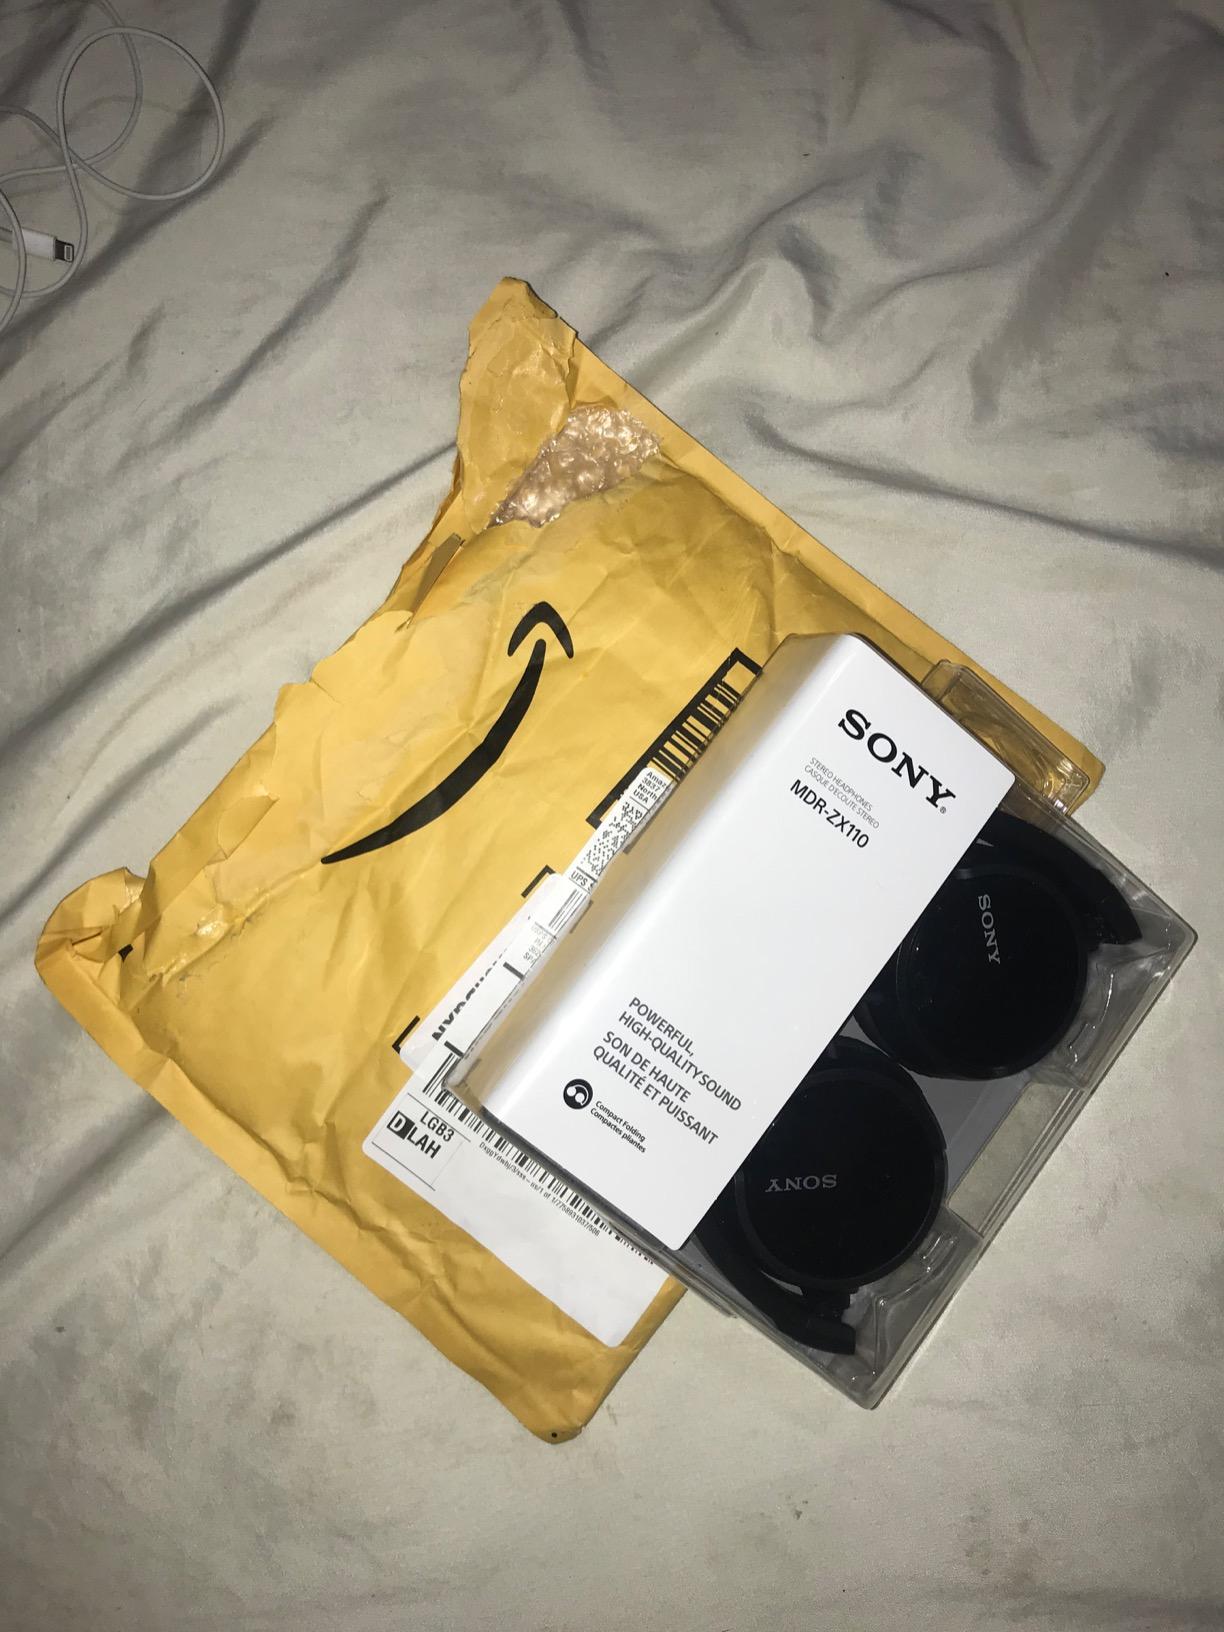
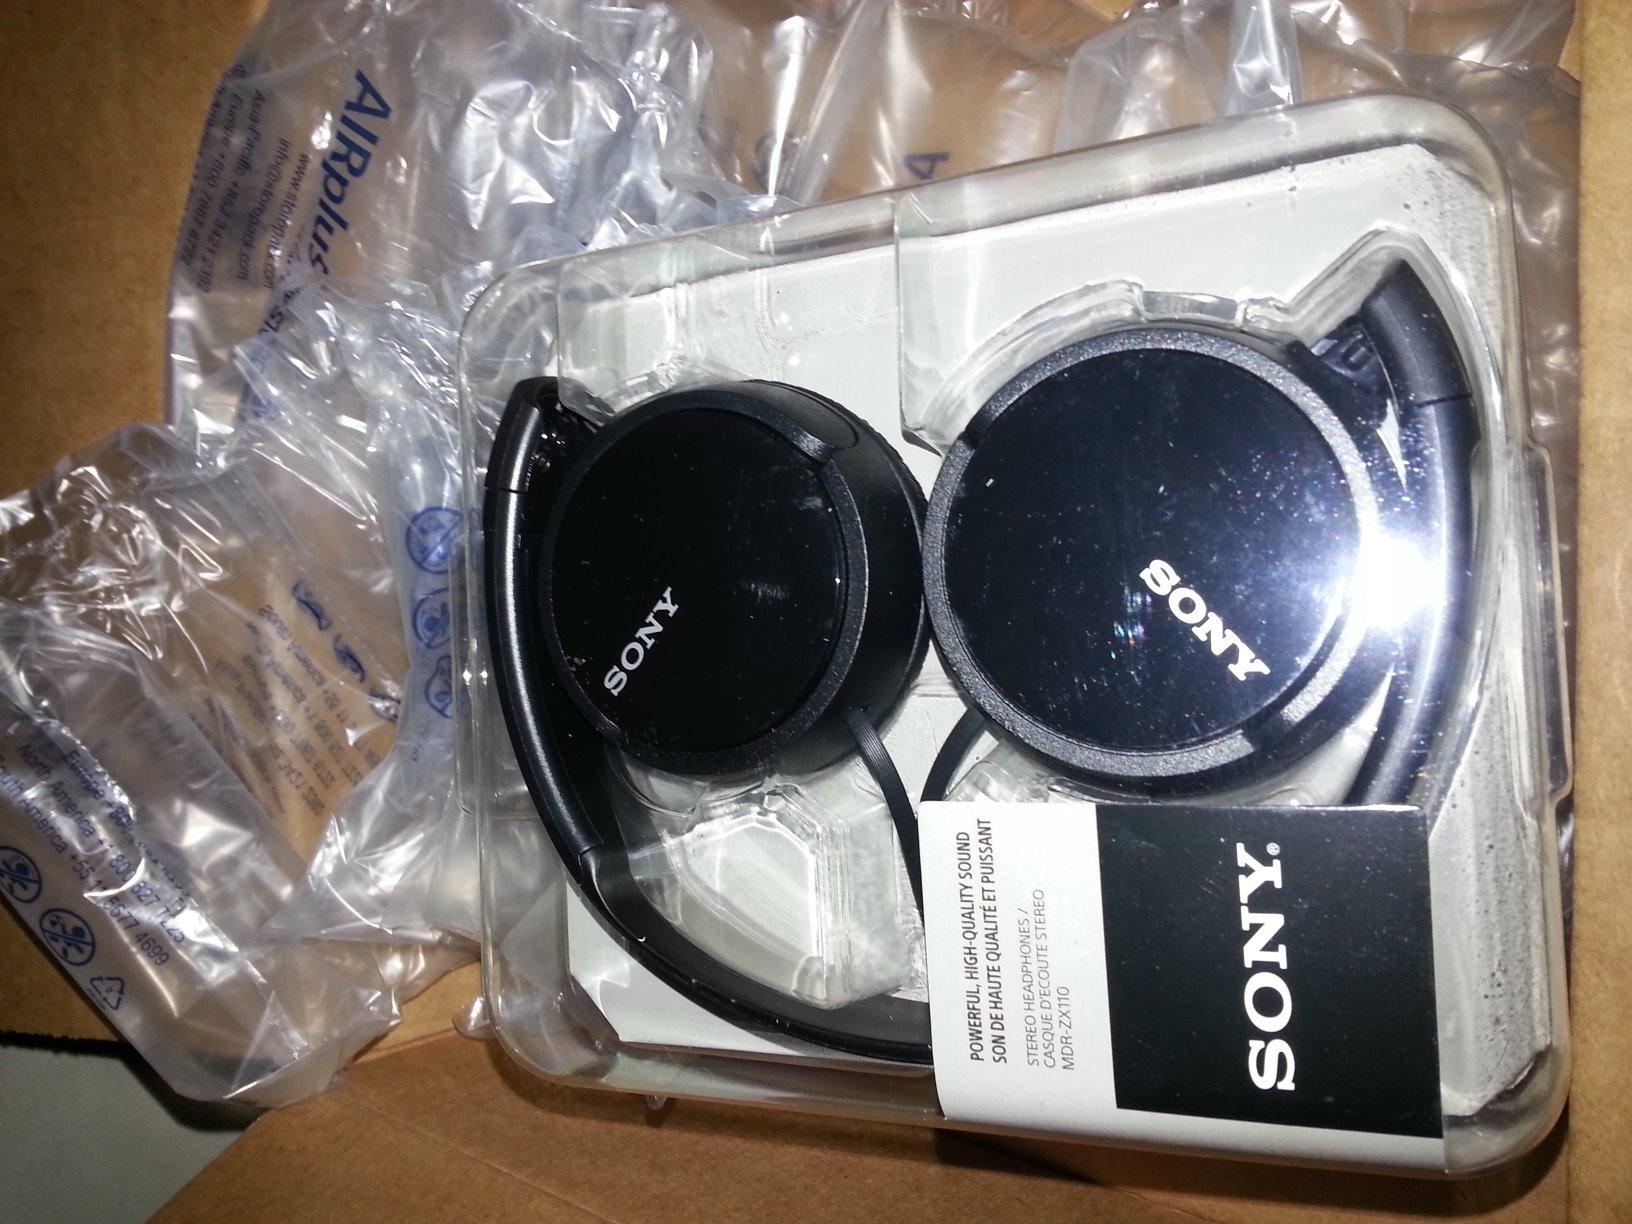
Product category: headphones
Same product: yes